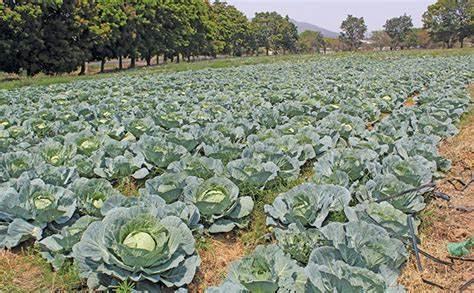
Hili ni shamba kubwa lililopandwa mimea ya kabeji yenye rangi ya kijani kibichi ukingoni kuna nyasi na miti mikubwa yenye rangi ya kijani kibichi anga inaonekana kua tuli na yenye rangi nyeupe.